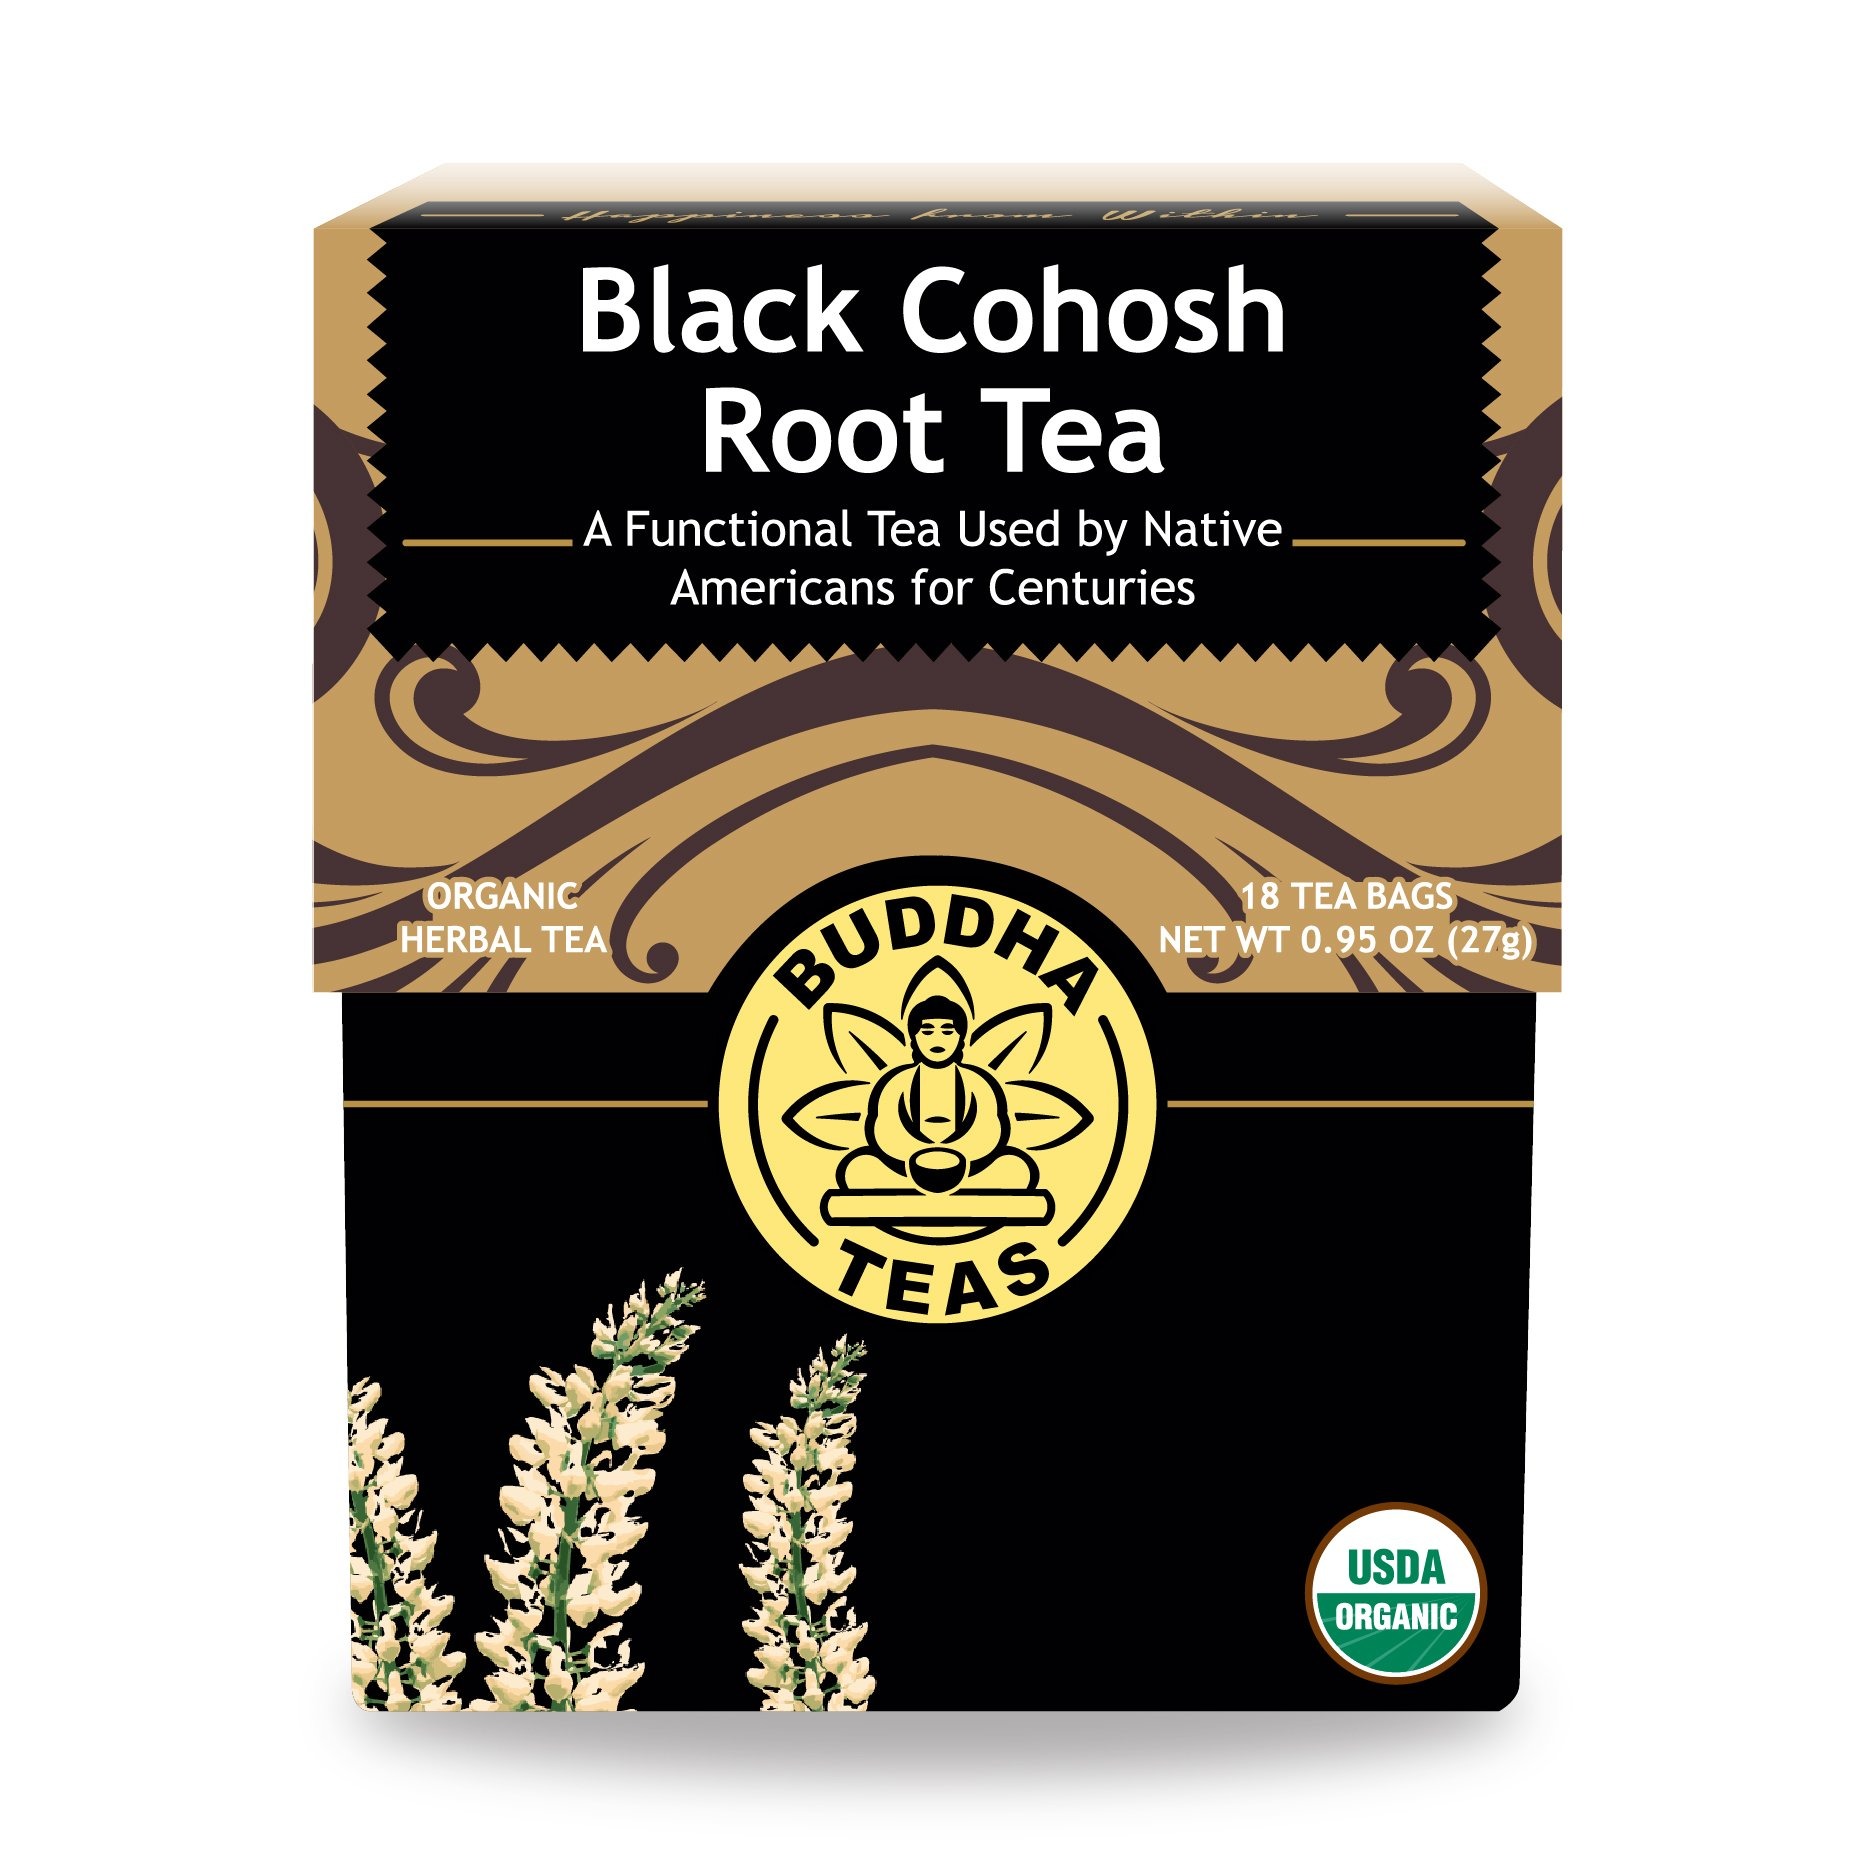
Item Name: Organic Black Cohosh Root Tea - Kosher, Caffeine-Free, GMO-Free - 18 Bleach-Free Tea Bags
Bullet Point 1: Ingredients: Organic Black Cohosh Root
Bullet Point 2: Steeping Instructions - This tea best extracts in water with temperatures of 205°-212° F. Allow the tea to steep for 3-6 minutes for a full, flavorful cup.
Bullet Point 3: High quality, fresh herbs and tea leaves are important for experiencing the true taste of tea. Buddha Teas crafts all teas from fresh, organic or wild harvested plants that have been gathered and packaged with conscious care.
Bullet Point 4: The tea bags used are made from the cellulose fibers of the abaca plant and are 100% bleach-free.
Bullet Point 5: Buddha Teas’ “Tea for Trees” campaign creates a sustainable model that restores one of our most precious resources while offsetting the paper used in our products. We’ve partnered with the National Forest Foundation to support their campaign to plant 50 million trees in our National Forests.
Value: 18.0
Unit: Count

Price: 8.99